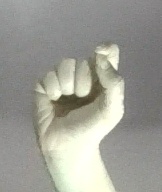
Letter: fa